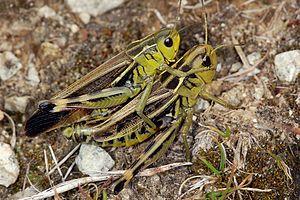
Arcyptera fusca, l'arcyptère bariolée ou criquet bariolé, est une espèce d'insectes orthoptères caelifères de la famille des Acrididae.
Arcyptera est un genre d'insectes orthoptères de la famille des Acrididae.